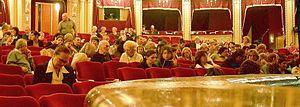
Bucarest, Opéra roumain, intérieur Română: Bucuresti, Teatrul de Opera şi Balet, interior